Matt Murton

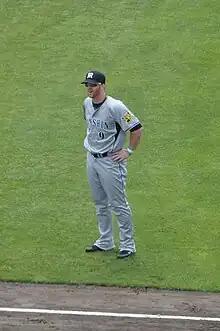
Murton with the Hanshin Tigers

On December 4, 2009, Murton was released by the Rockies, who sold his contract to the Hanshin Tigers of Japan's Nippon Professional Baseball.